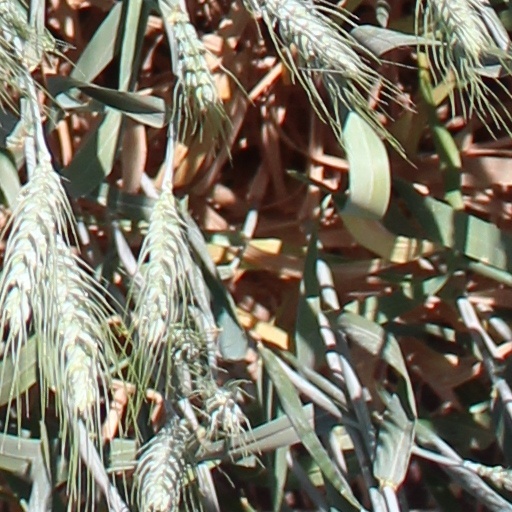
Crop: wheat